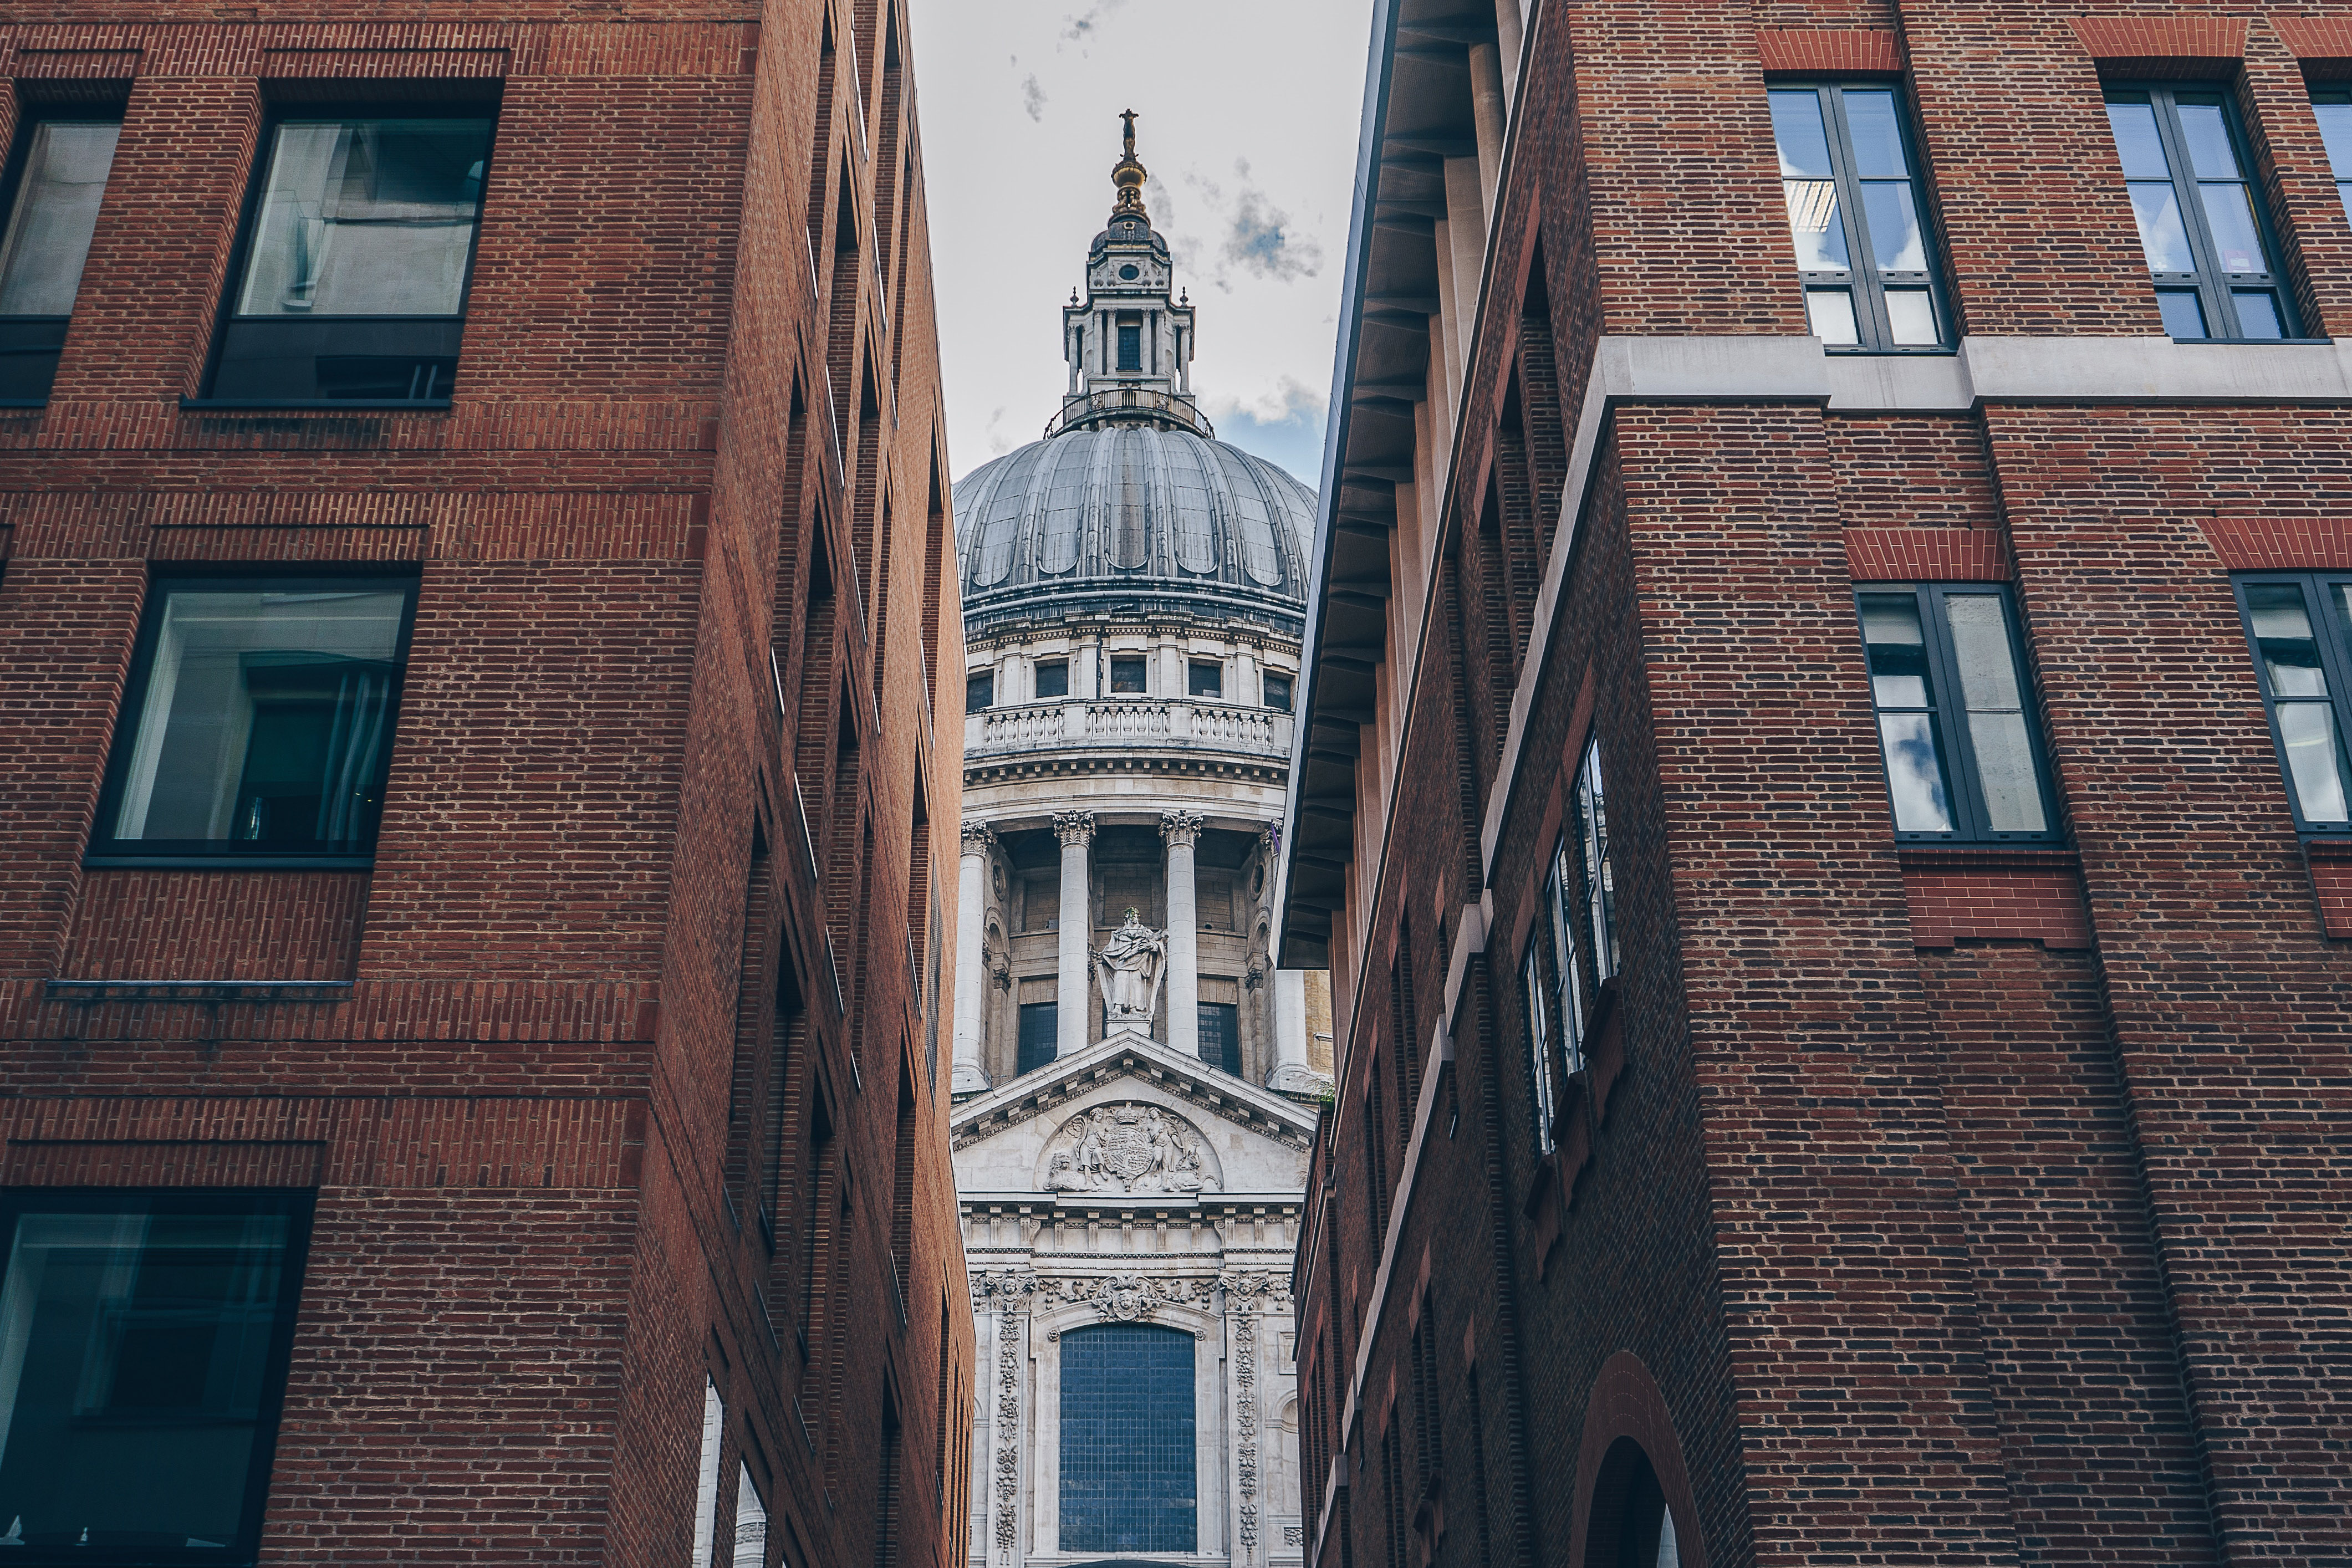
landmark, architecture, building, brickwork, brick, urban area, town, facade, city, sky, window, neighbourhood, medieval architecture, house, spire, metropolis, listed building, church, steeple, tower, street, downtown, apartment, symmetry, roof